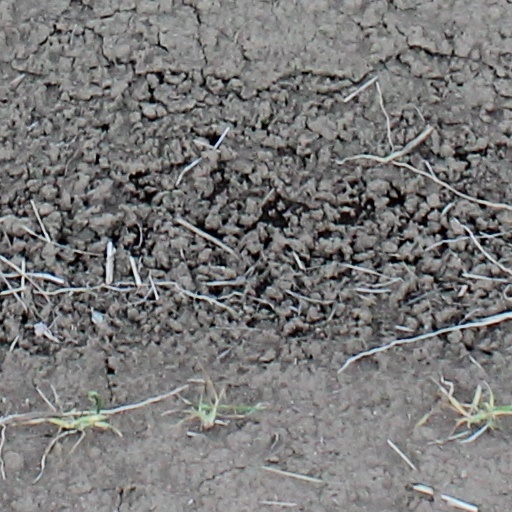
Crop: wheat